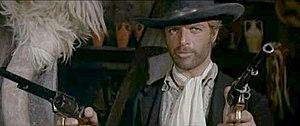
Le Temps des vautours est un western spaghetti italien de Romolo Guerrieri, sorti en 1967.
Un condé est un film policier franco-italien réalisé par Yves Boisset, sorti en 1970. Troisième film réalisé par Boisset, il narre l'histoire d'un policier, incarné par Michel Bouquet, qui cherche à venger la mort de son ami et collègue, abattu alors qu'il enquêtait sur une affaire de drogue, quitte à enfreindre la loi. Les autres rôles notables sont interprétés par Françoise Fabian, Michel Constantin, Gianni Garko et Bernard Fresson.